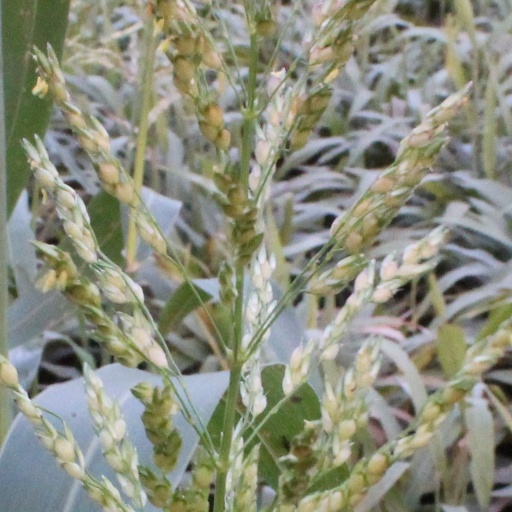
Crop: sorghum